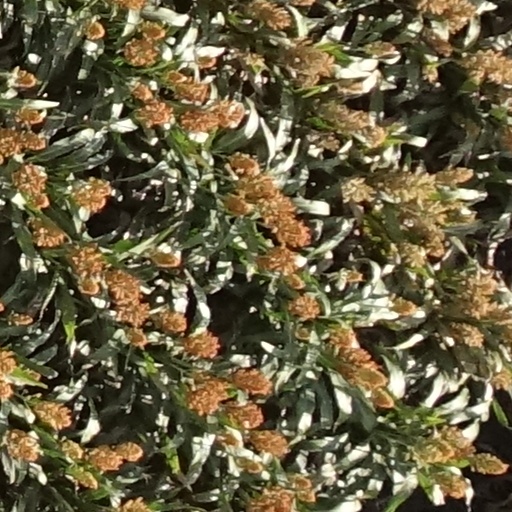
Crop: sorghum